J. William Schickel

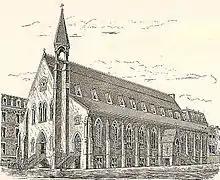
A drawing of a church with high, sloping roof and a narrow tower with open belfry off to the right of the roof ridge

Among Schickel's most celebrated works were the impressive German-Baroque edifice of St. Ignatius of Loyola (1898), now on the National Register of Historic Places , and the Neo-Gothic St. Louis's Church (1889) in Buffalo, New York, with elements of French and German Gothic design including a pierced spire influenced by Cologne Cathedral. His firm had long-standing ties to leading German-American families and the Roman Catholic Church, principally building churches and ecclesiastical complexes in German-American neighborhoods. Among many other church structures in the United States, Schickel was the architect of the Most Holy Trinity Church, 138 Montrose Ave., Brooklyn, New York. The cornerstone of Most Holy Trinity was placed in 1882 and after three years of construction the church was opened in 1885.